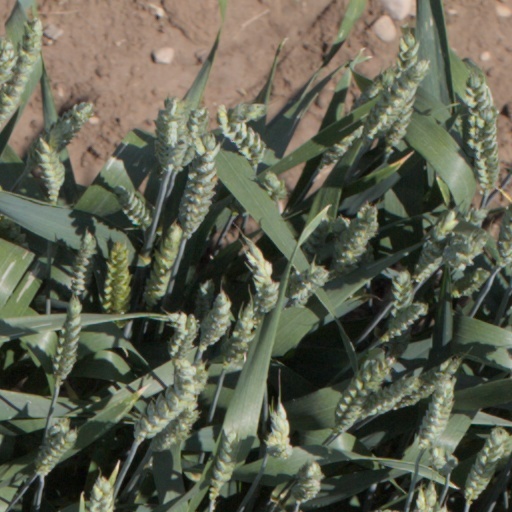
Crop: wheat